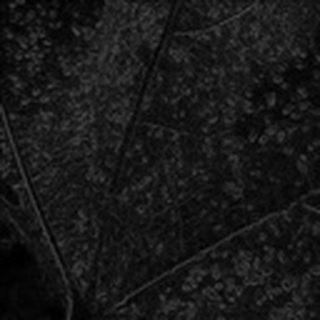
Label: cotton_aphids